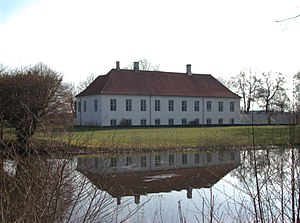
Fredede bygninger i Nordfyns Kommune
Sandagergård på Nordfyn. Fredet bygning: https://www.kulturarv.dk/fbb/sagvis.pub?sag=10878958
Denne liste over fredede bygninger i Nordfyns Kommune viser alle fredede bygninger i Nordfyns Kommune, bortset fra kirker. Listen bygger på data fra Kulturarvsstyrelsen.